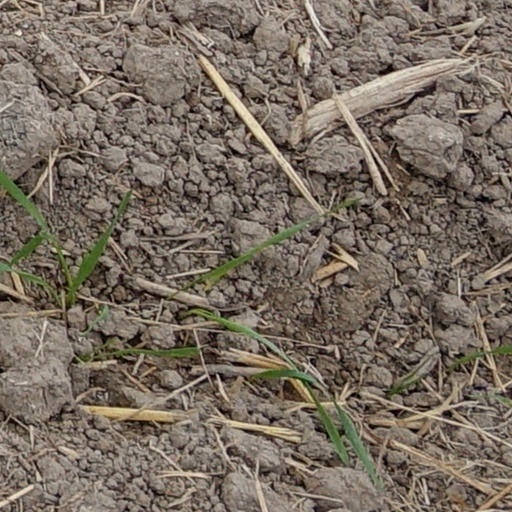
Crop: wheat